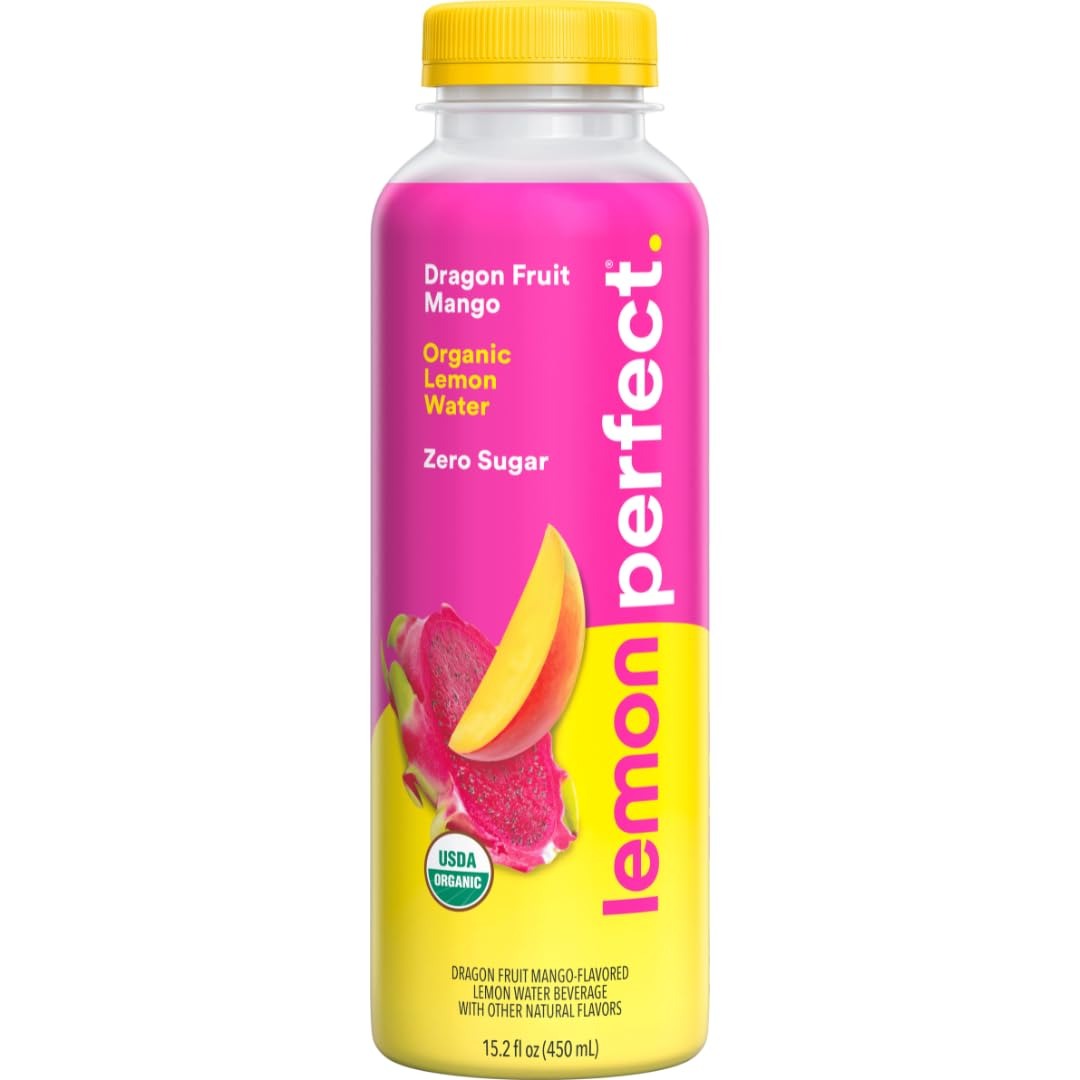
Item Name: Lemon Perfect Dragon Fruit Mango, Hydrating Flavored Lemon Water, Zero Sugar, Delicious and Refreshing, Organic, 15.2 fl oz Bottle
Bullet Point 1: Full of flavor: Water never tasted this good. Squeeze more out of hydration with Lemon Perfect. Subtly sweet dragon fruit and bold juicy mango pair deliciously in every refreshing sip.
Bullet Point 2: Zero sugar: With five calories, zero sugar, and no artificial flavors or sweeteners, Lemon Perfect bottled water is not only delicious and refreshing — with ingredients you can feel good about — but also low glycemic and fast-friendly.
Bullet Point 3: All-natural ingredients: Lemon Perfect delivers all-natural, lemon-powered flavored water with clean and simple ingredients: Purified Water (By Reverse Osmosis), Organic Lemon Juice, Organic Natural Flavors, Organic Stevia Leaf Extract, Vitamin C (Ascorbic Acid).
Bullet Point 4: Powered by lemons: Every bottle includes the juice of half an organic lemon, contains electrolytes from potassium, and is high in immune-boosting vitamin C. Lemon Perfect is bottled using gentle processing to naturally maintain the superfruit benefits of freshly squeezed lemons and is proudly Certified USDA Organic, Non-GMO Project Verified, Certified Gluten-Free, Certified Vegan, and OU Kosher.
Bullet Point 5: Committed to sustainability: This pack contains 1 fully recyclable plastic bottles of DRAGON FRUIT MANGO-flavored Lemon Perfect (15.2 fl oz bottle). Lemon Perfect is proudly certified Plastic Neutral, and by 2026, all of our bottles will be made from 100% recycled plastic (rPET), advancing our commitment to producing a bottled water that is healthier for people and the planet.
Value: 15.2
Unit: Fl Oz

Price: 1.67